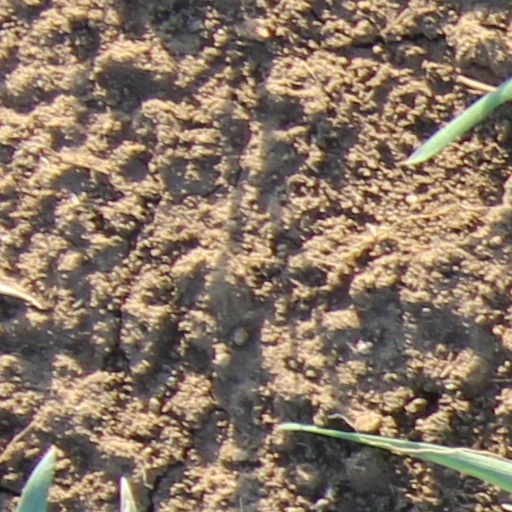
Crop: wheat